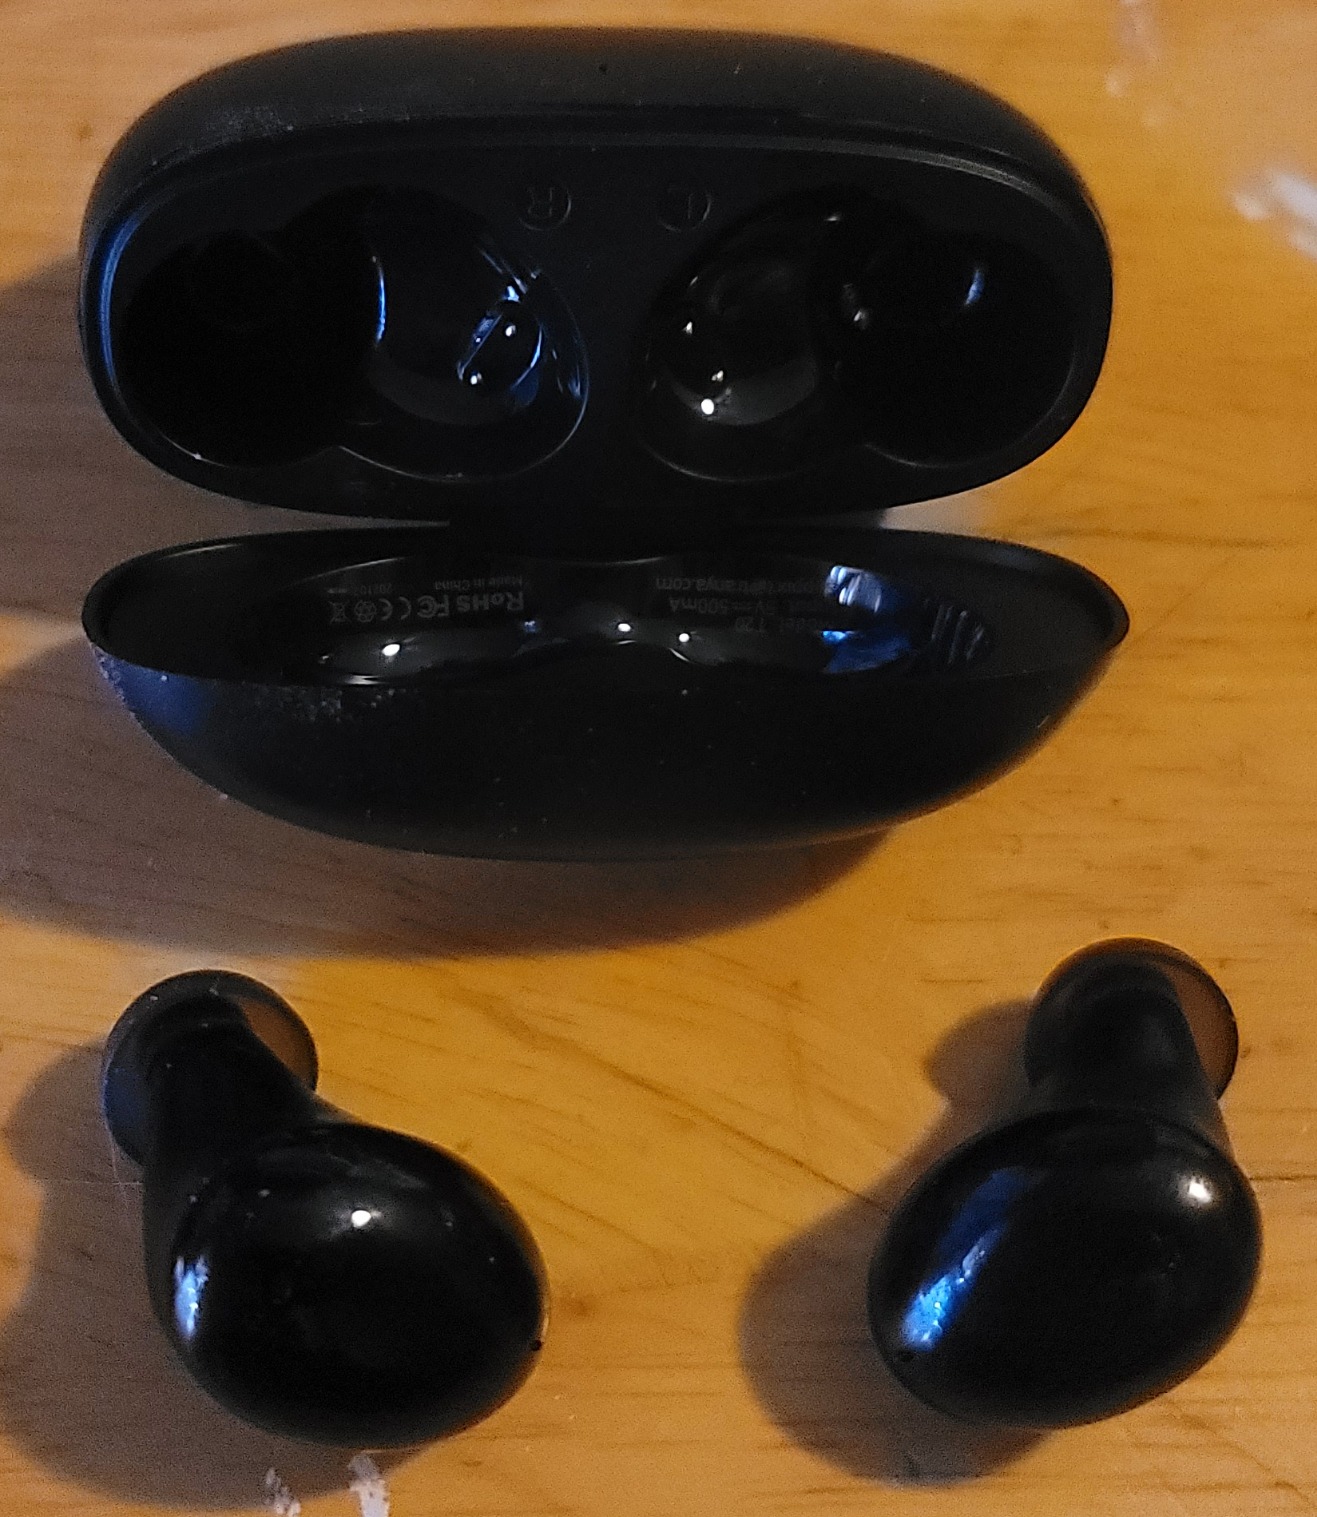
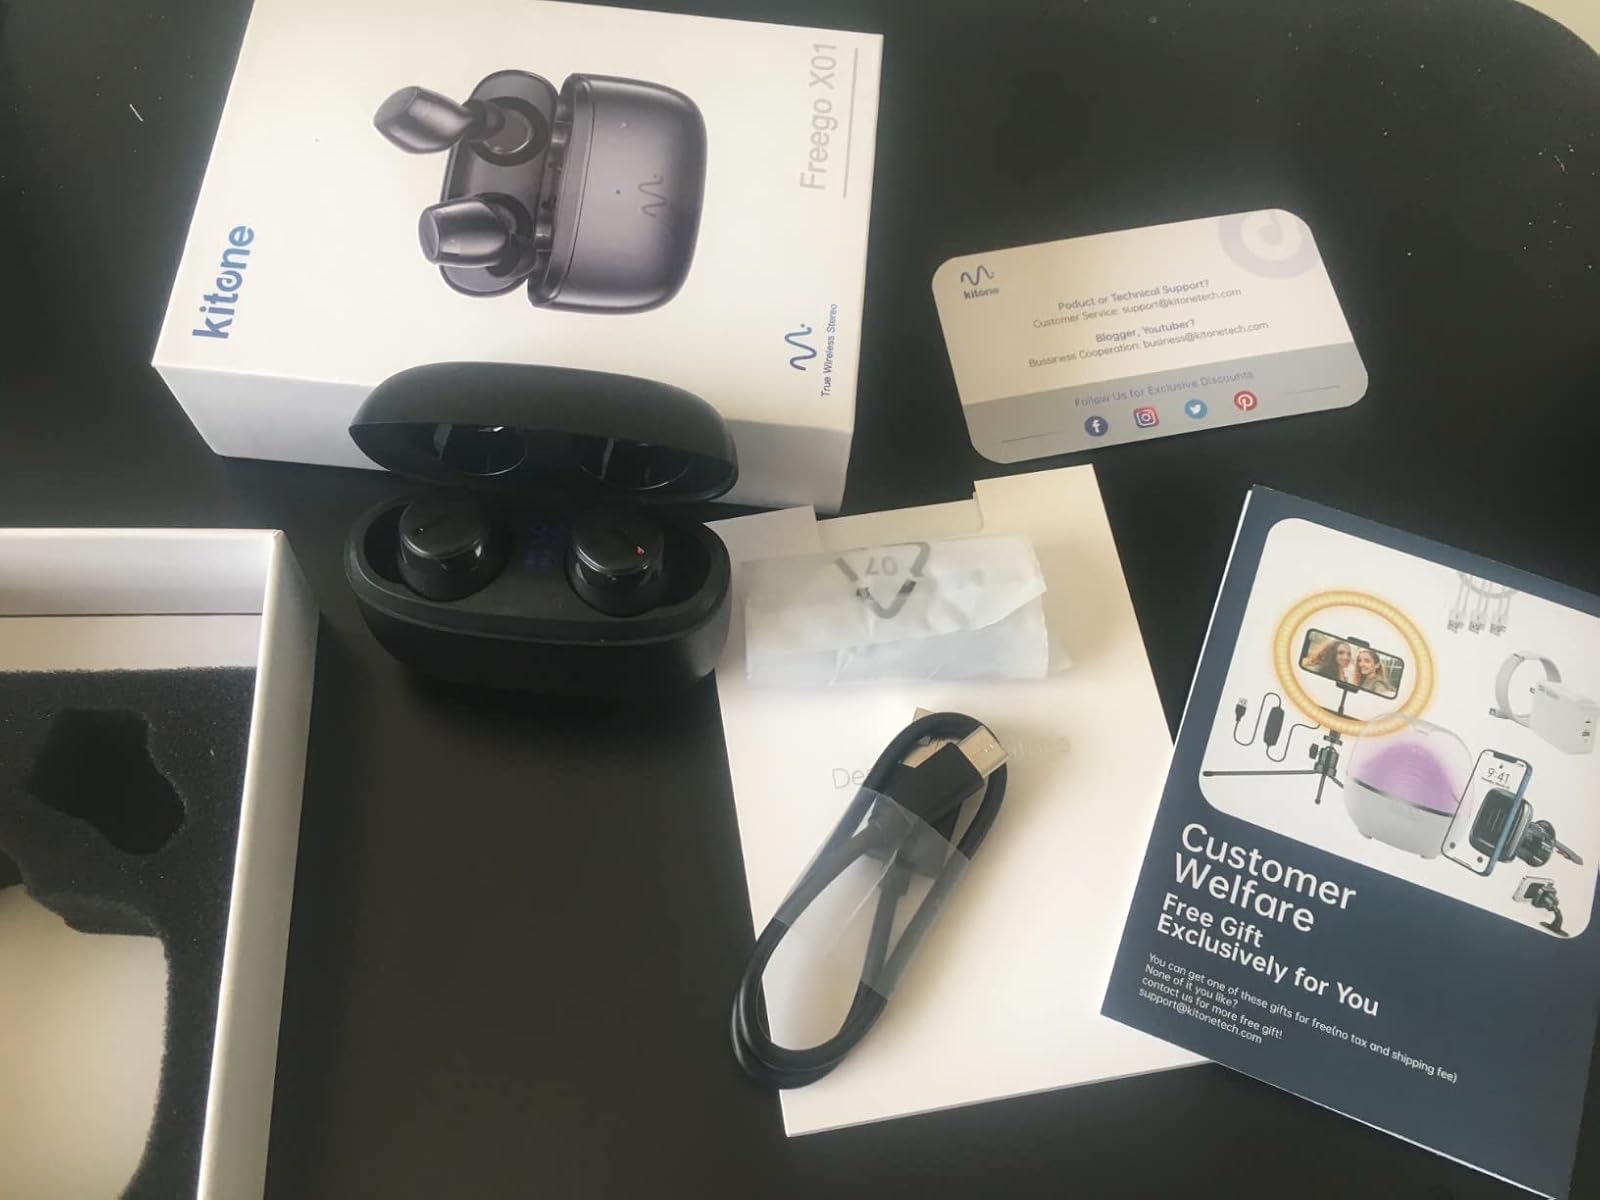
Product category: earbuds
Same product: no